AMC Rebel

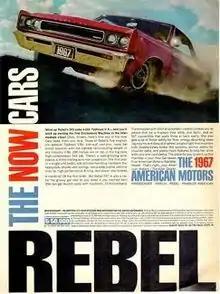
1967 AMC ad for the Rebel shows how AMC marketing attempted to produce ads designed to change the perception that AMC only made economy cars

Under the leadership of Roy Abernethy, AMC observed both the letter and spirit of the resolution prohibiting automakers from sponsorship in automobile racing. It was instituted by the Automobile Manufacturers Association (AMA) in 1957. As Rambler's sales reached third place in the domestic marketplace, AMC continued to advertise the only race the company was interested in was the human race. However, with AMC's precarious financial condition in 1966 following the race to match its "Big Three" domestic competitors under Roy Abernethy, the new management reversed AMC's anti-racing strategy and decided to enter motorsports as a method to gain exposure, publicity, and a performance image.